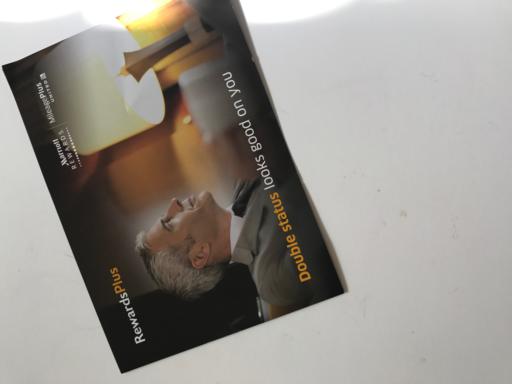
Label: paper